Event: Nepal Earthquake
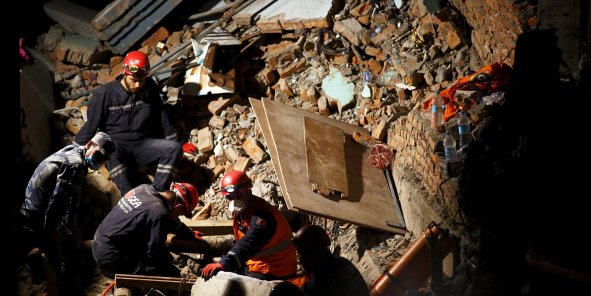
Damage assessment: damage